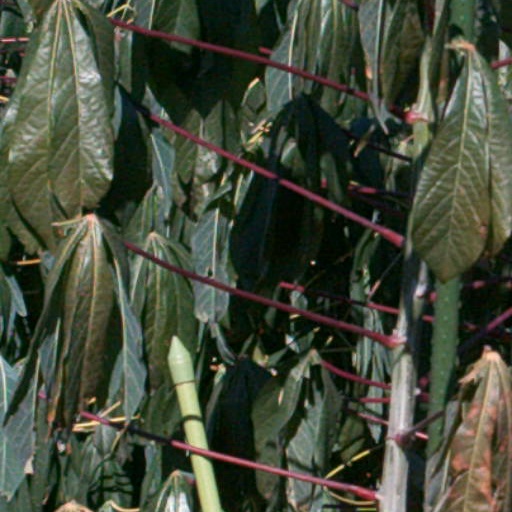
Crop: cassava